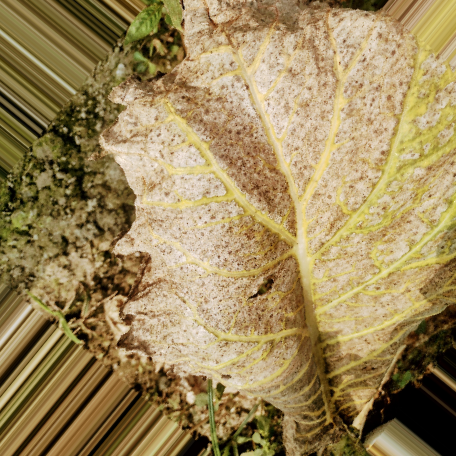
Label: Downy Mildew